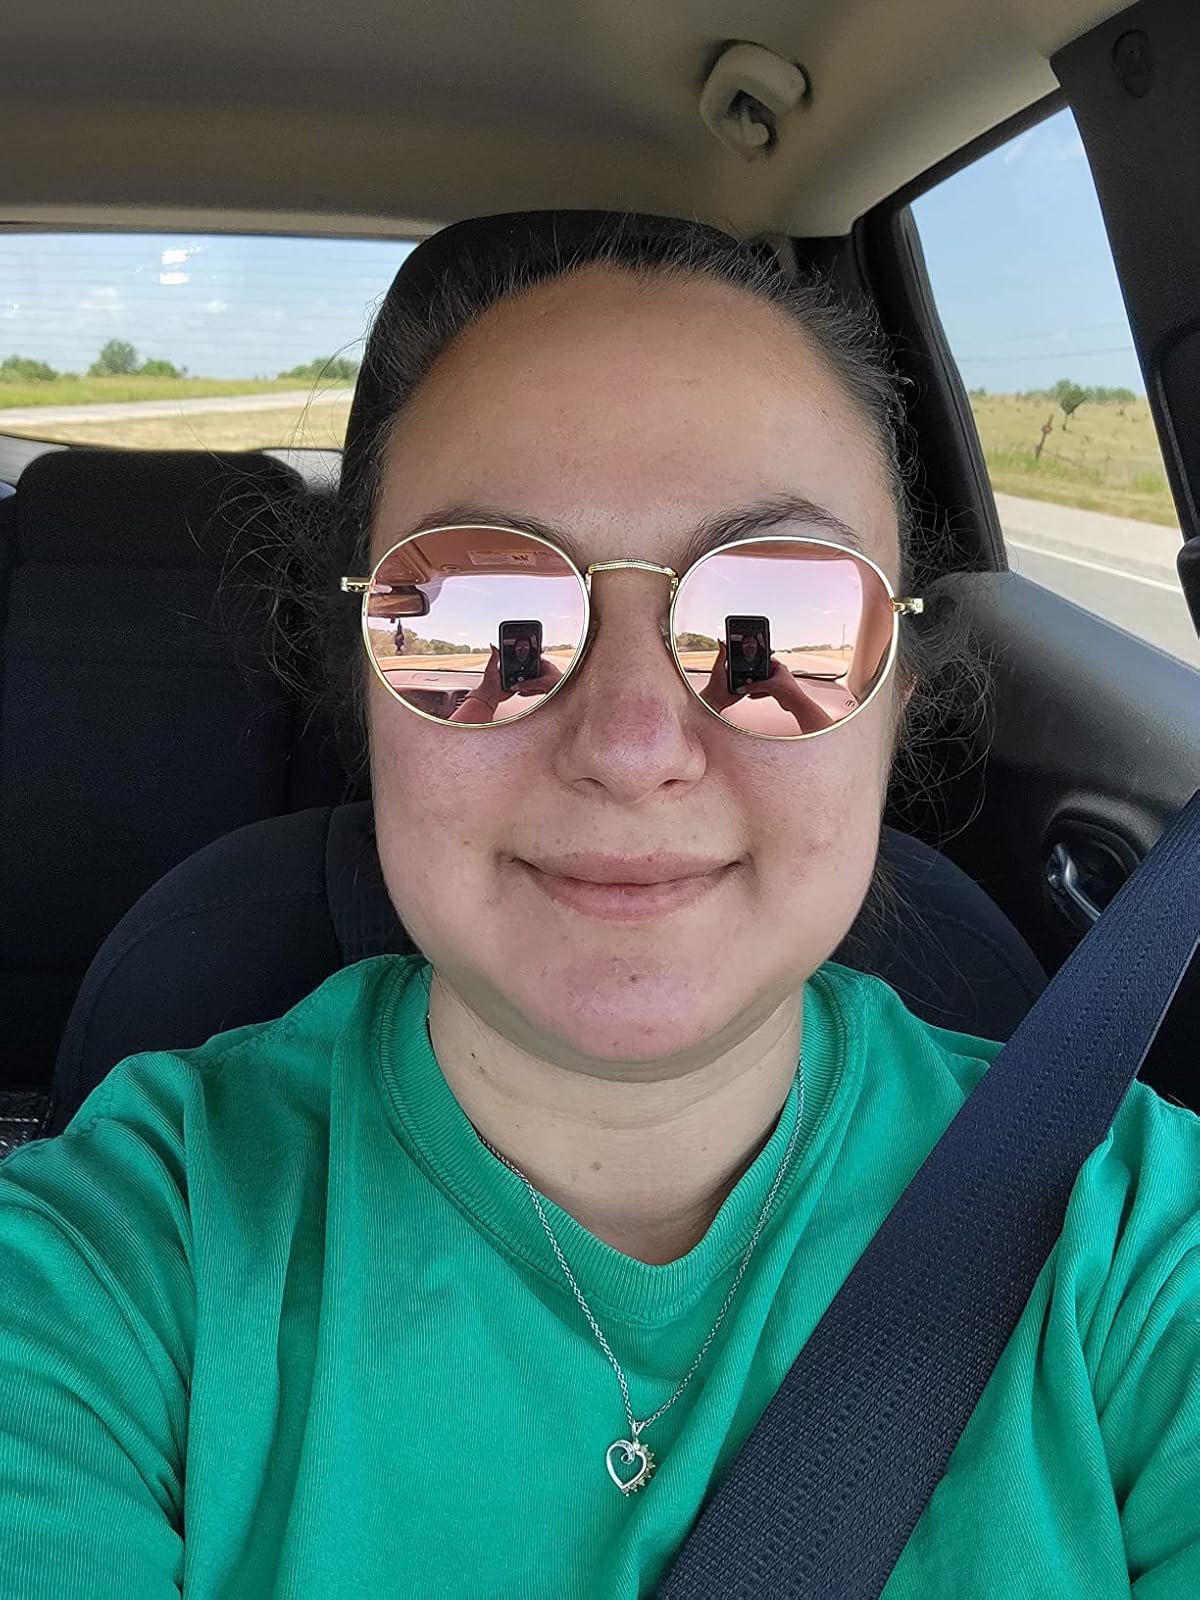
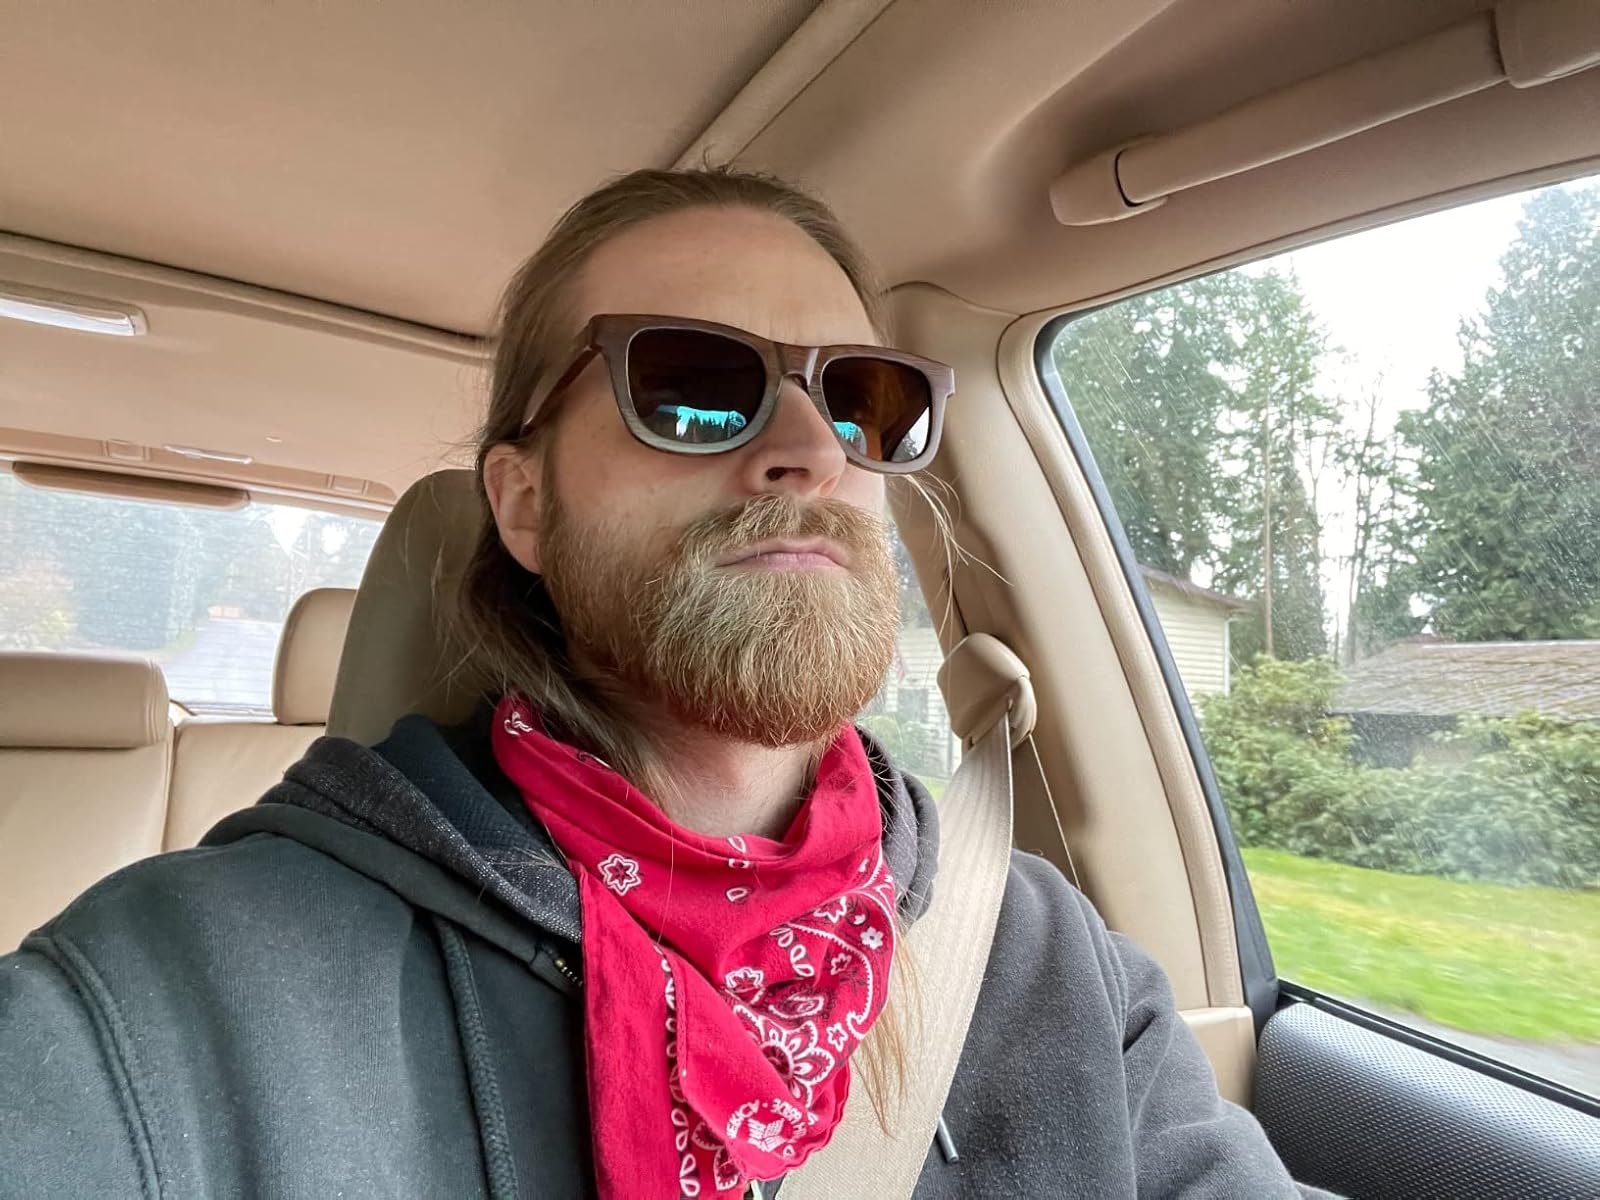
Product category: accessories_sunglasses
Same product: no